The Royal Masonic School for Girls

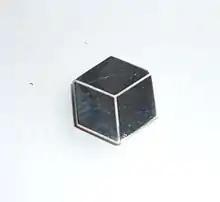
The Ashlar silver badge of the RMS School.

In June 1926, the school moved to a site in Rickmansworth comprising in of land with a mansion (although reports suggest this was in a state of disrepair.) John Leopold Denman, an architect from Brighton, won the commission to design the school.